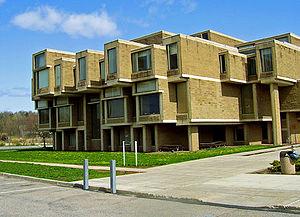
Cet article recense les sites concernés par l'observatoire mondial des monuments en 2012.